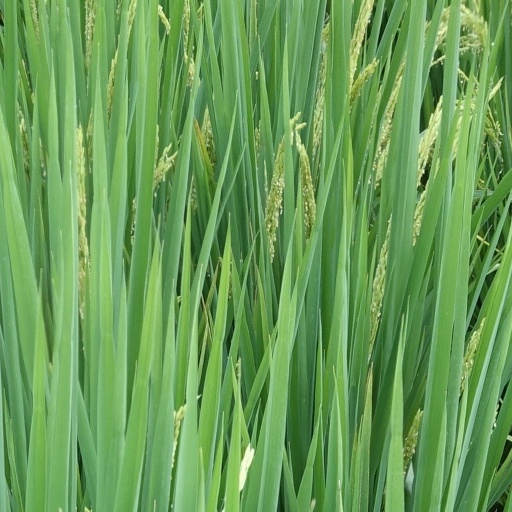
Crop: rice